Lauren Bush

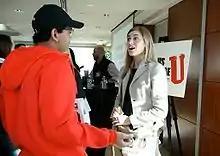
Lauren Bush in New York

Bush was signed with Elite Model Management before launching FEED. She has been featured on the covers of "Vogue" and "Vanity Fair" and has frequently modelled for Tommy Hilfiger, as well as for Abercrombie & Fitch and designers Gai Mattiolo and Isaac Mizrahi. Bush was an intern on the television sitcom "Friends", making a cameo in one episode, and interned alongside Ashley Olsen with designer Zac Posen. In 2005, Bush traveled to Chad as a Student Ambassador for the World Food Program.